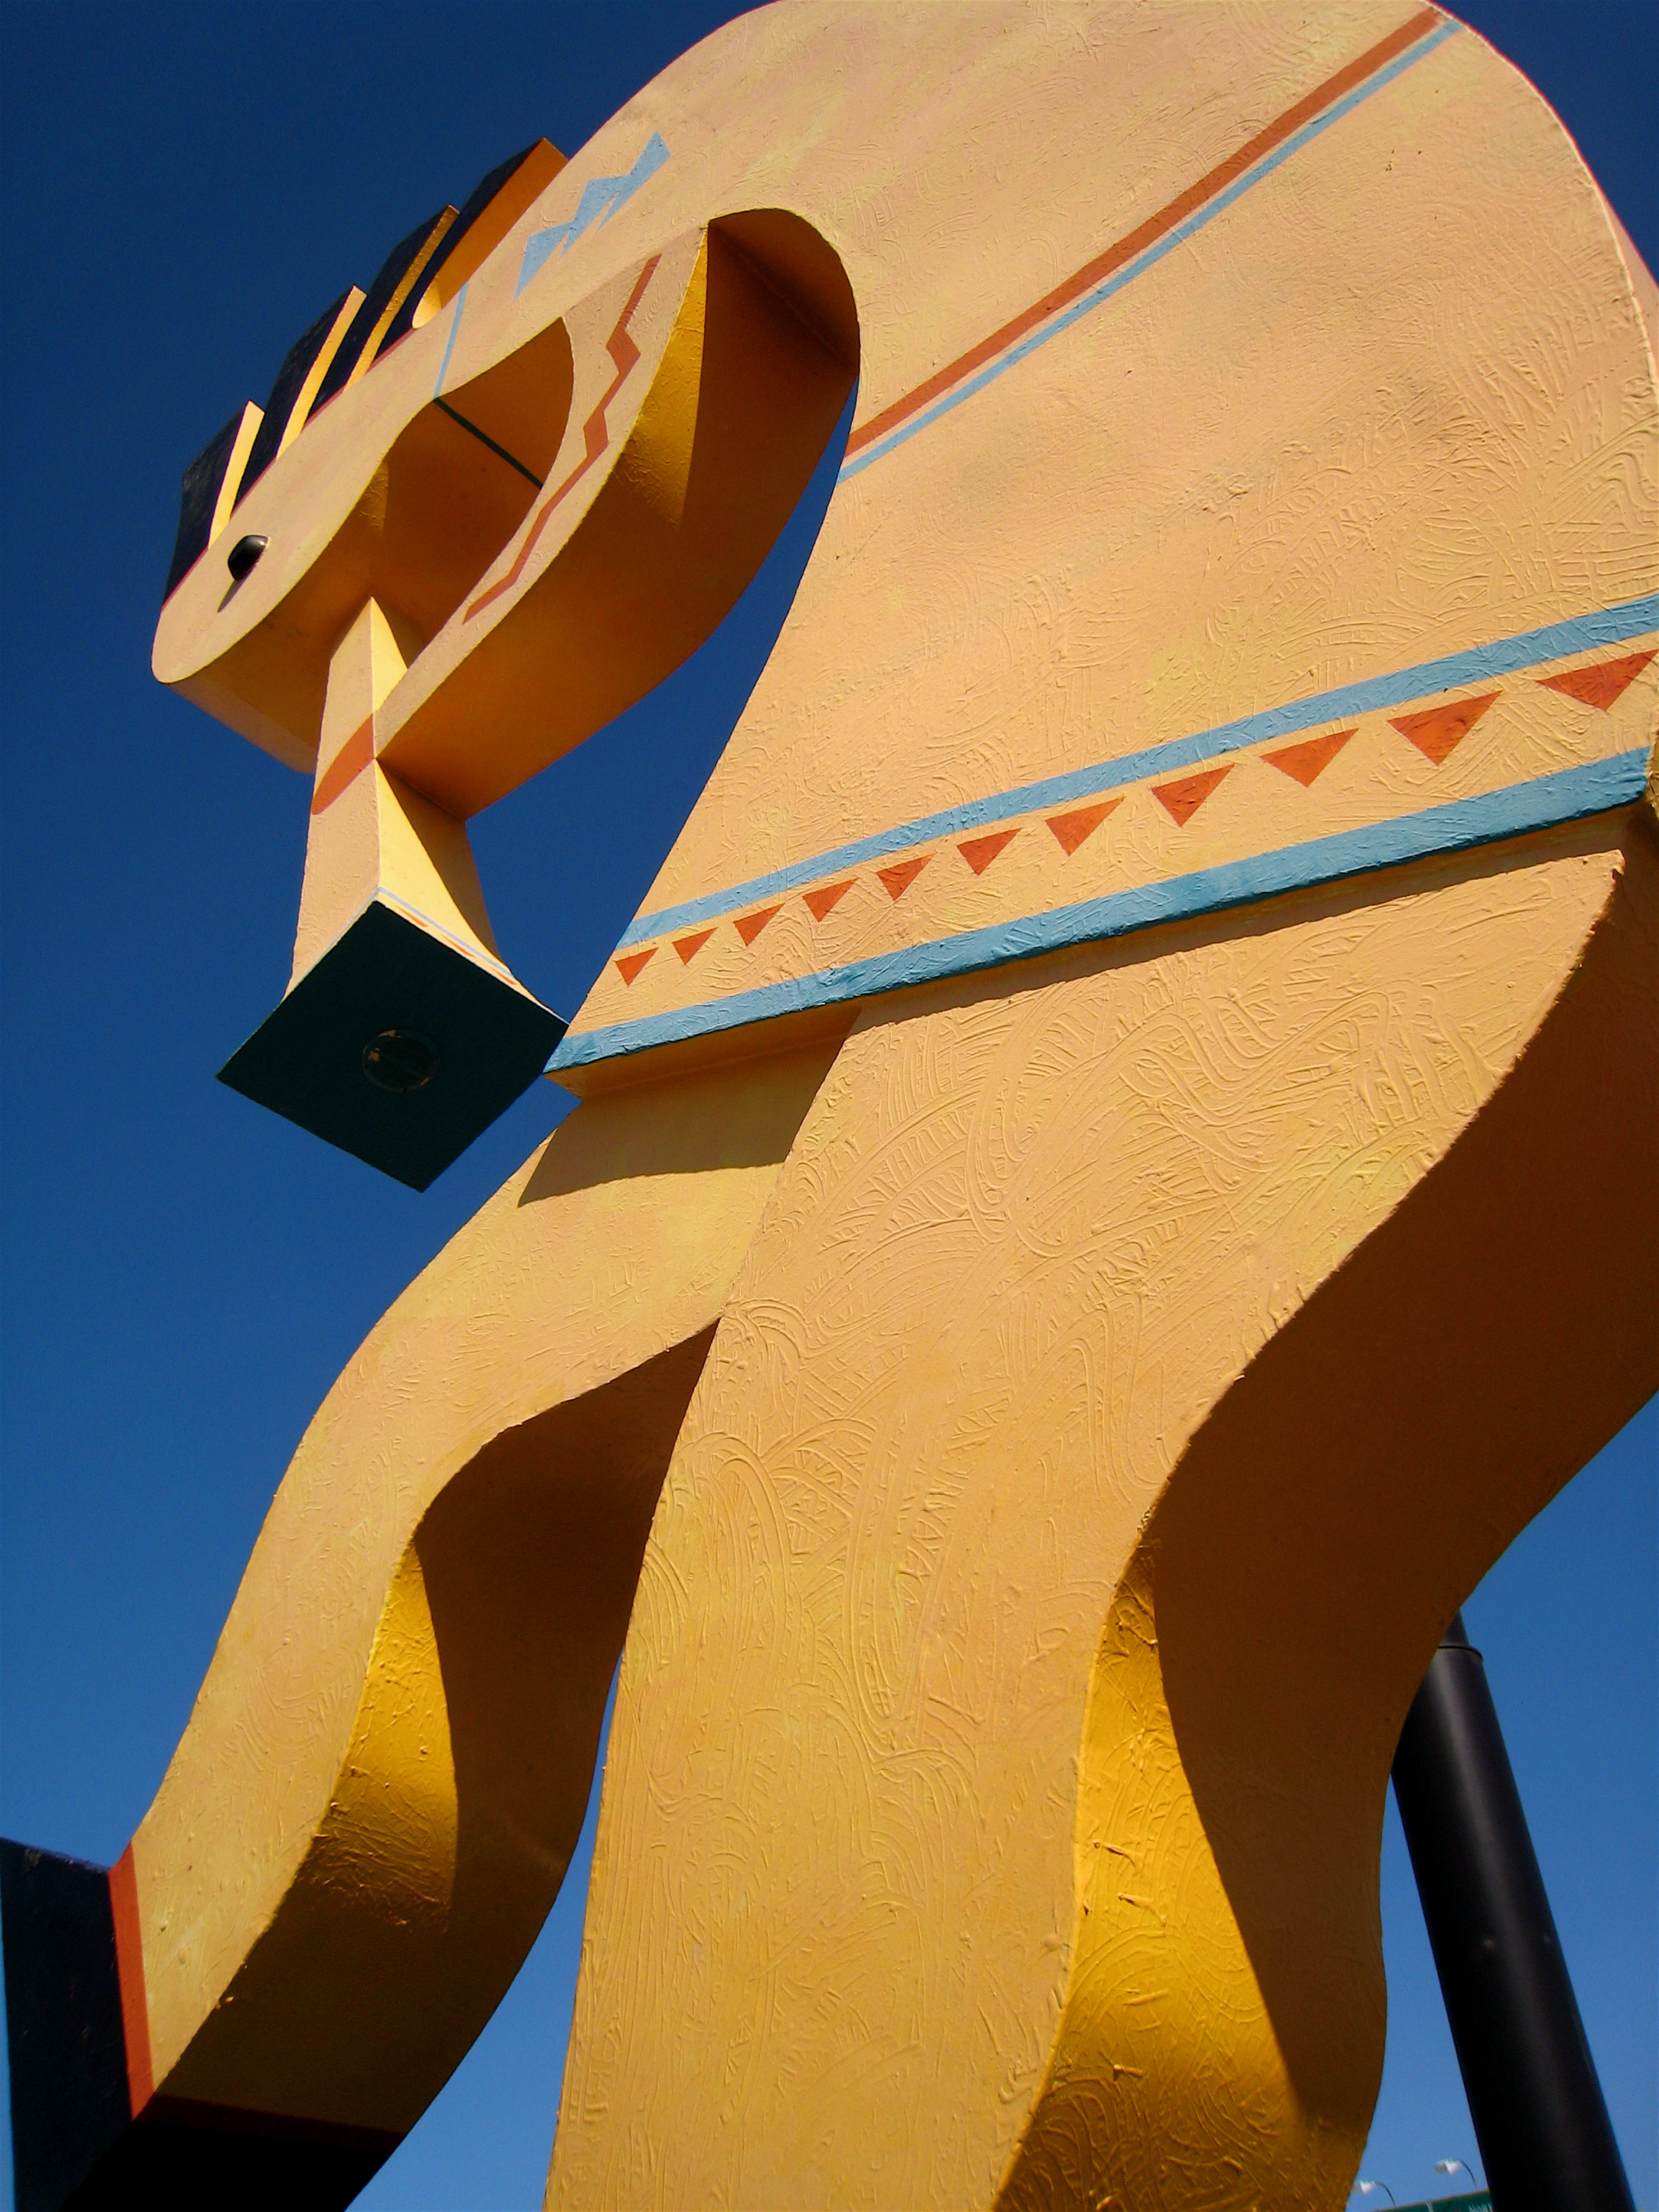
line, color, blue, yellow, arizona, sculpture, art, illustration, shape, kokopelli, campverde